Filipinos in Alaska

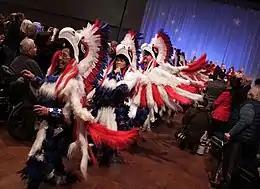
The Filipino Ati-Atihan festival Dancers, wearing eagle costumes, lead the exit procession from Alaska Gov. Bill Walker's inauguration ceremony Monday, Dec. 1, 2014 in Juneau, Alaska's Centennial Hall.

People of Filipino descent represent the largest Asian American subgroup in the State of Alaska. Filipino seamen are recorded as having contact with Alaska Natives as early as 1788, and Filipino immigrants continued to arrive as workers in Alaska's developing natural resource industries: as sailors on American whaling ships; as ore sorters for gold mines in Juneau and Douglas Island; and as salmon cannery workers (called Alaskeros). Alaska's Filipino community has a long history of interaction and intermarriage with Alaska Native communities, and many Filipinos in Alaska also claim Alaska Native heritage.